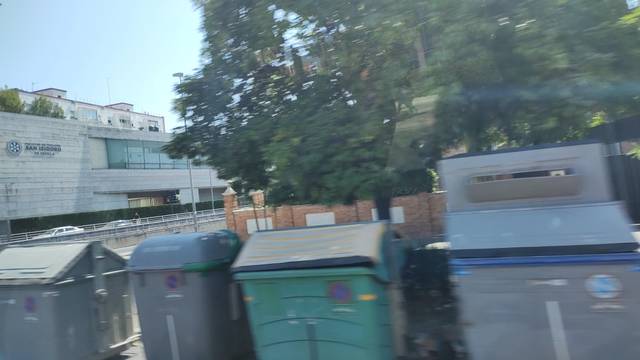
Region: Spain
Coordinates: 37.368, -5.987